Happy Beach

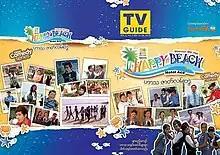

Happy Beach is a Burmese comedy television series. Its season 1 aired from October 7 to December 5, 2013 and its season 2 aired from November 3 to December 29, 2014, from Mondays to Fridays at 06:15, on For Comedy Channel, channel from 4TV Network.